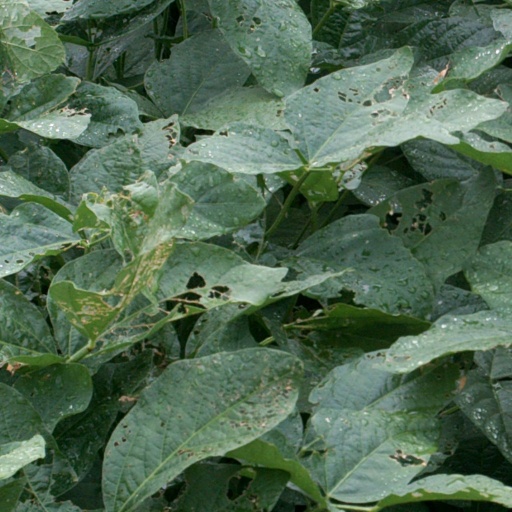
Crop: soybean